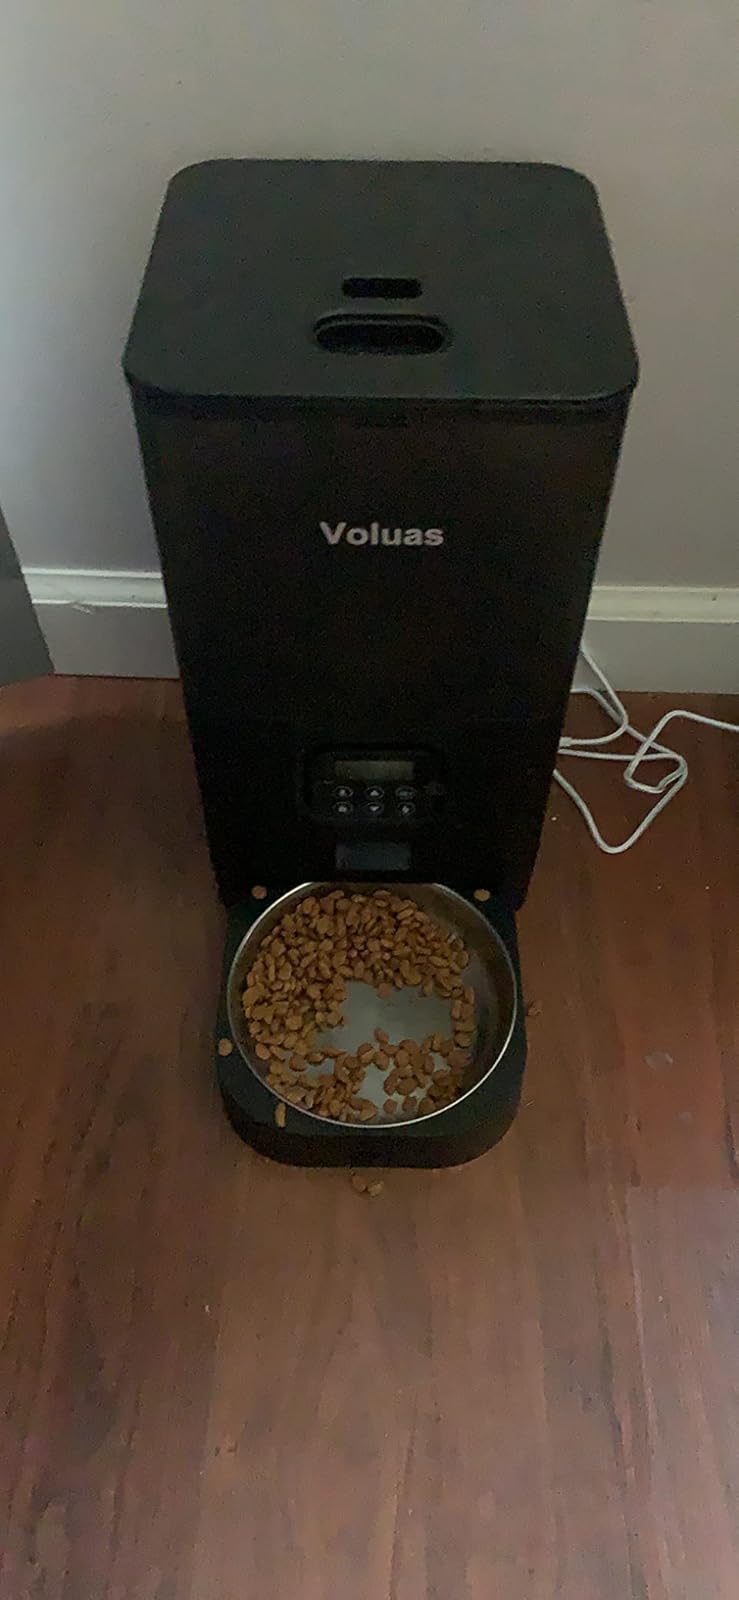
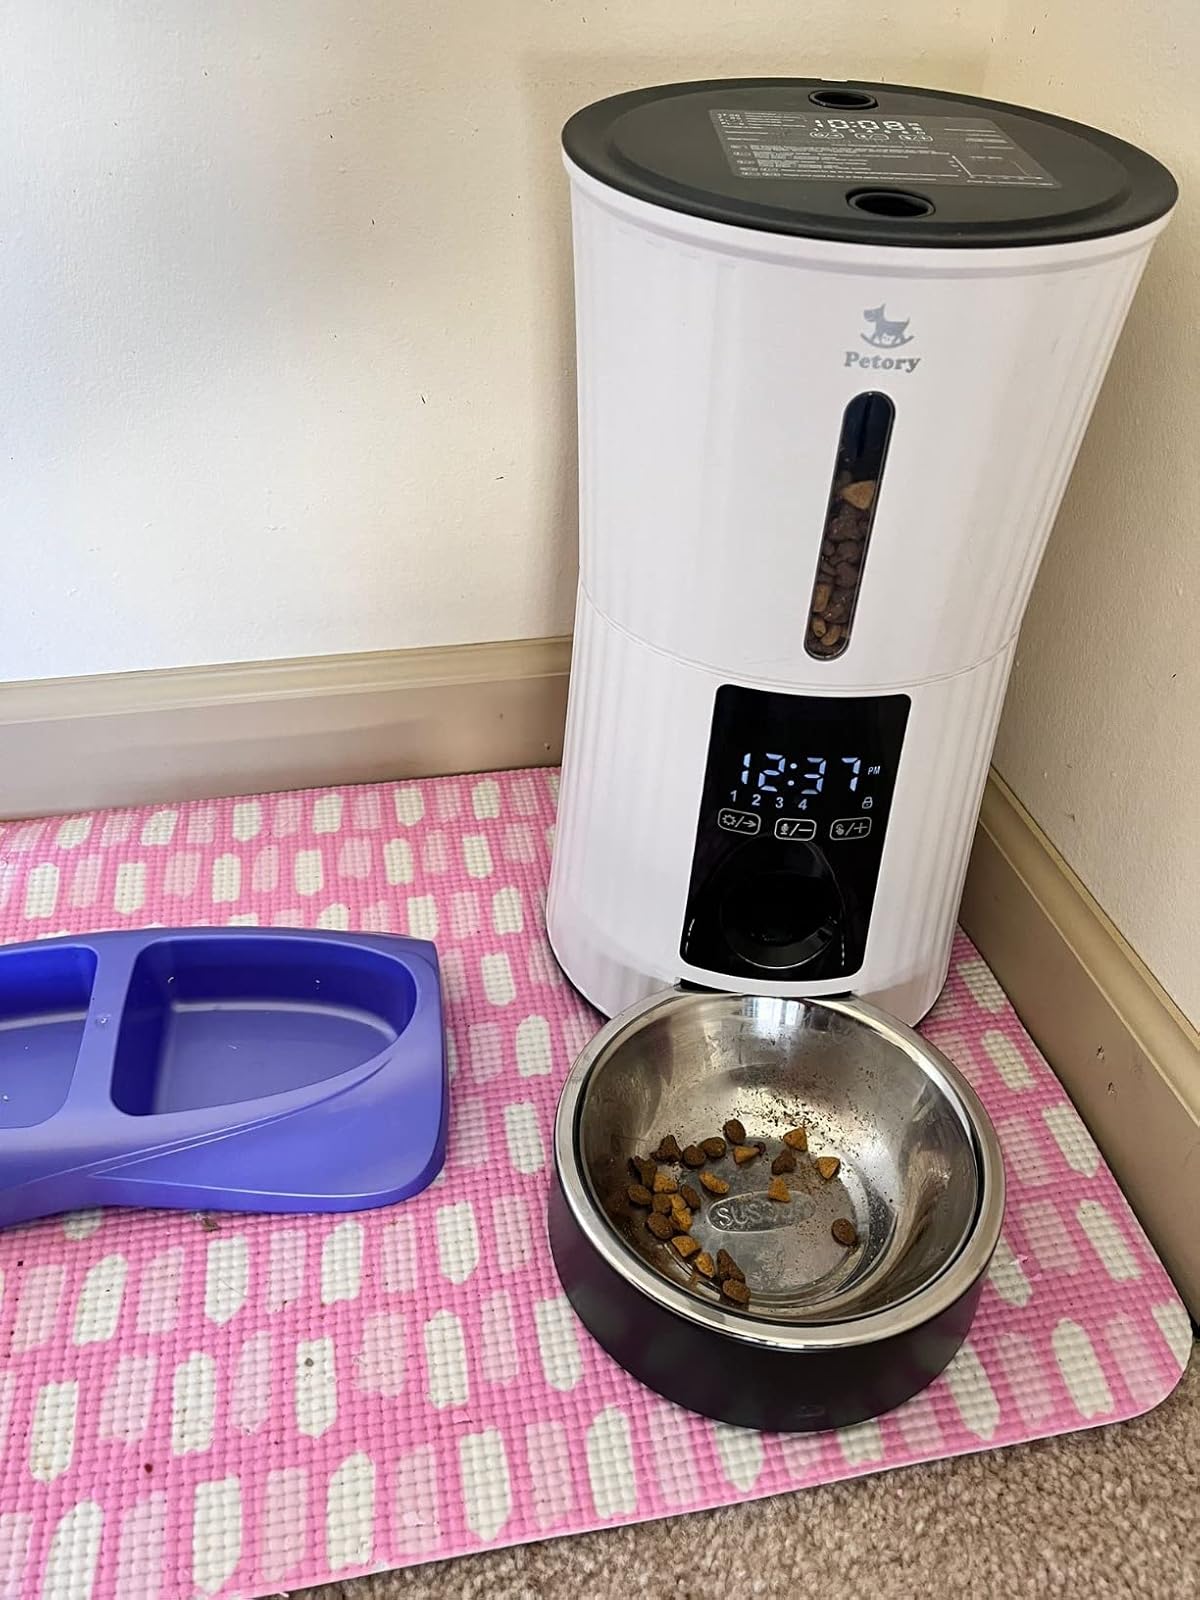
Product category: items_feeder
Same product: no